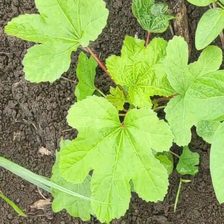
Weed species: Little_Mallow(Malva parviflora)